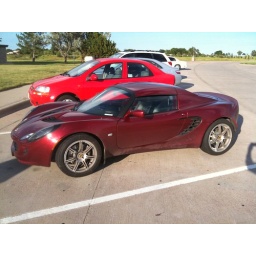
At the Missouri river crossing in South Dakota, Just a bit of road dust with all the wet weather.